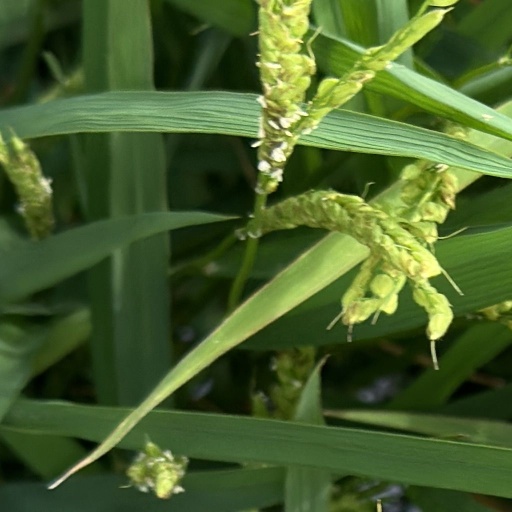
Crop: rice